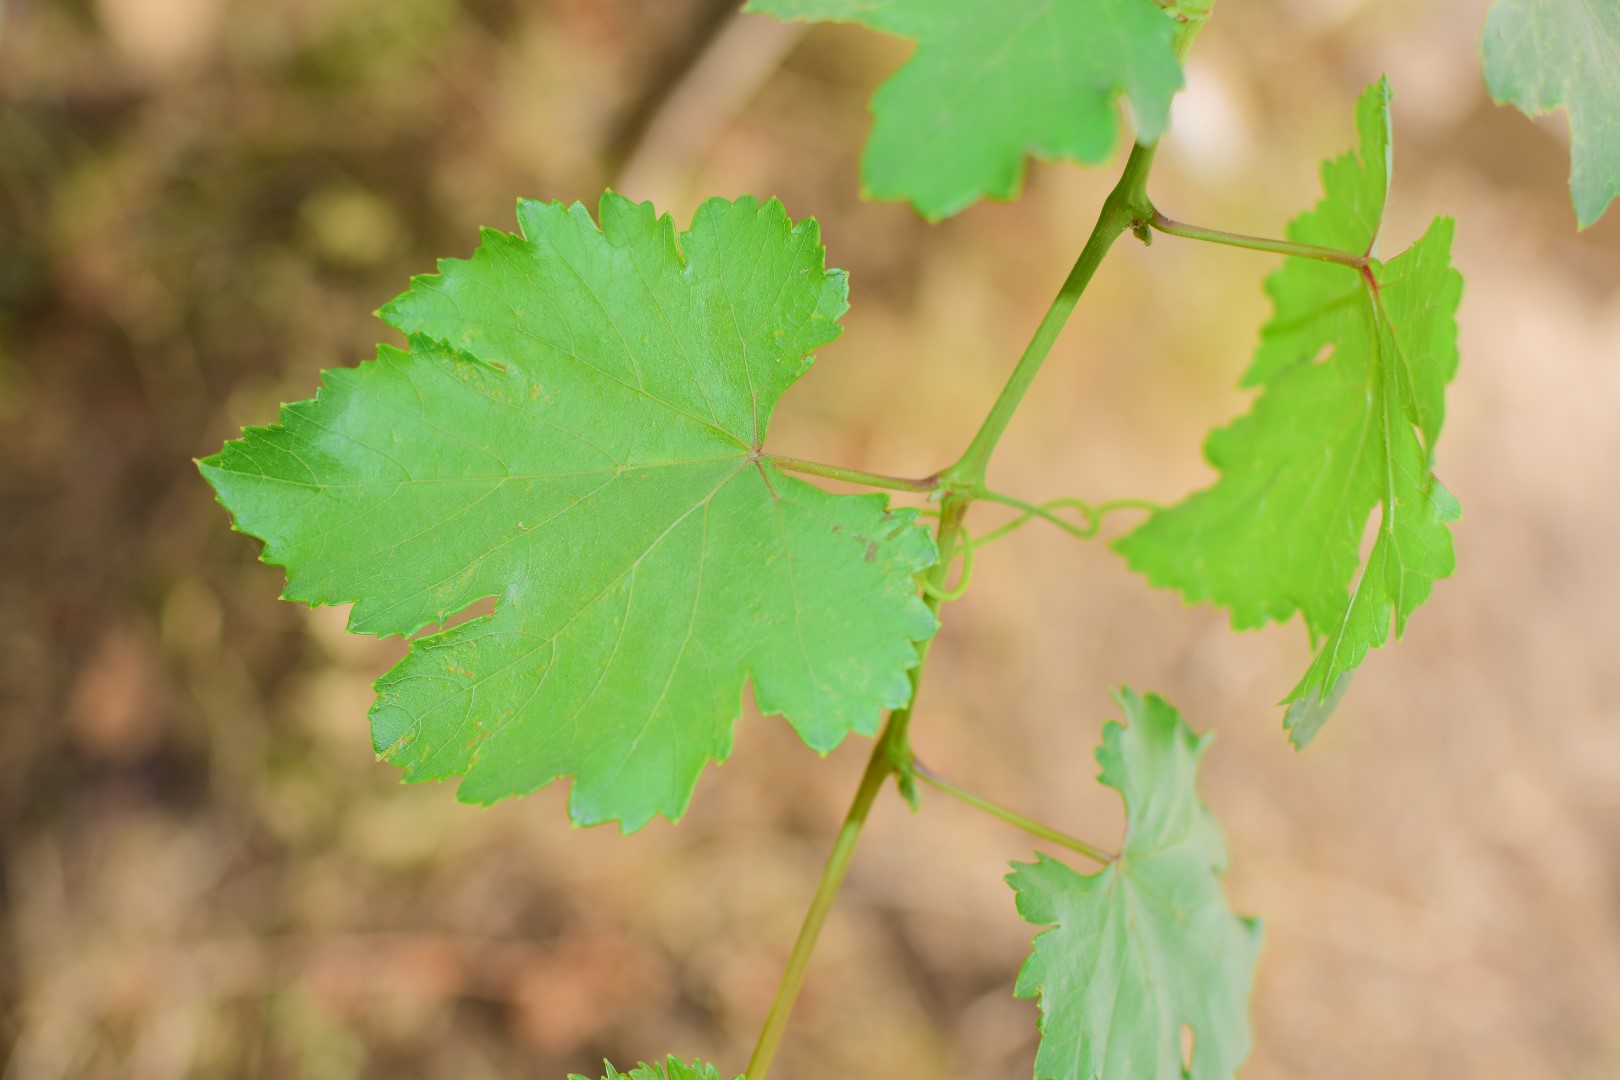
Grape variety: Kamali